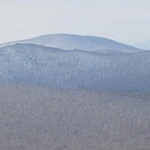
Label: mountain